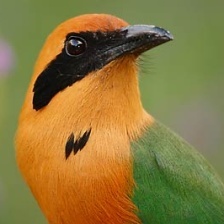
Species: RUFUOS MOTMOT
Scientific name: BARYPHTHENGUS MARTII